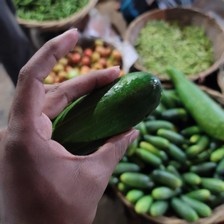
Label: cucumber